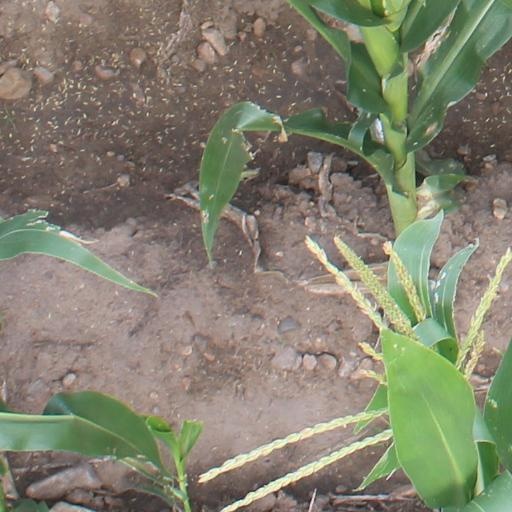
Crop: maize; corn